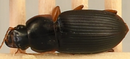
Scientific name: Harpalus pensylvanicus
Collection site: Konza Prairie Agroecosystem NEON (KONA), plot KONA_001